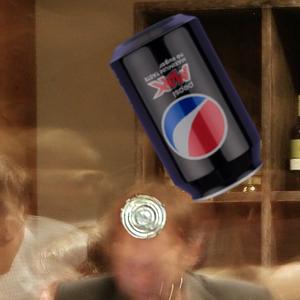
Label: cans